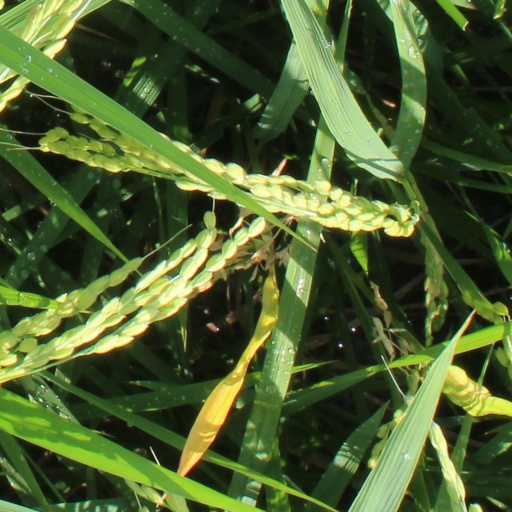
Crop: rice